Hesleden

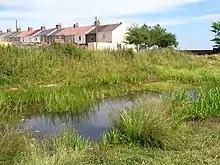
Hesleden

Hesleden is a village in County Durham, England, south of Peterlee. The name is a combination of Dene and Hesle, which is from "hazel". The combined population of the five communities making up the parish of Monk Hesleden was 5,722 at the 2011 Census.